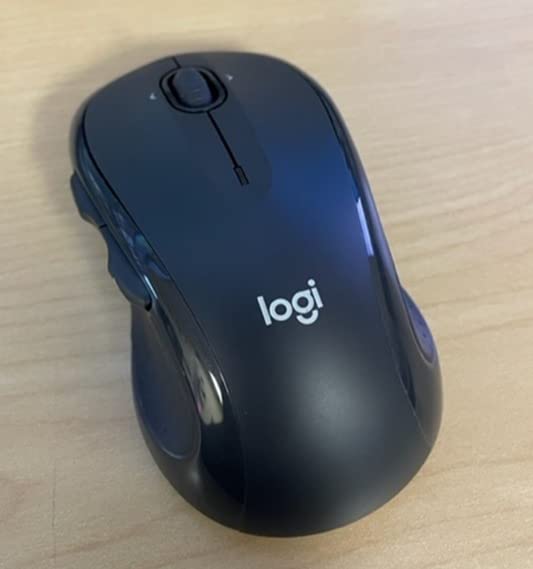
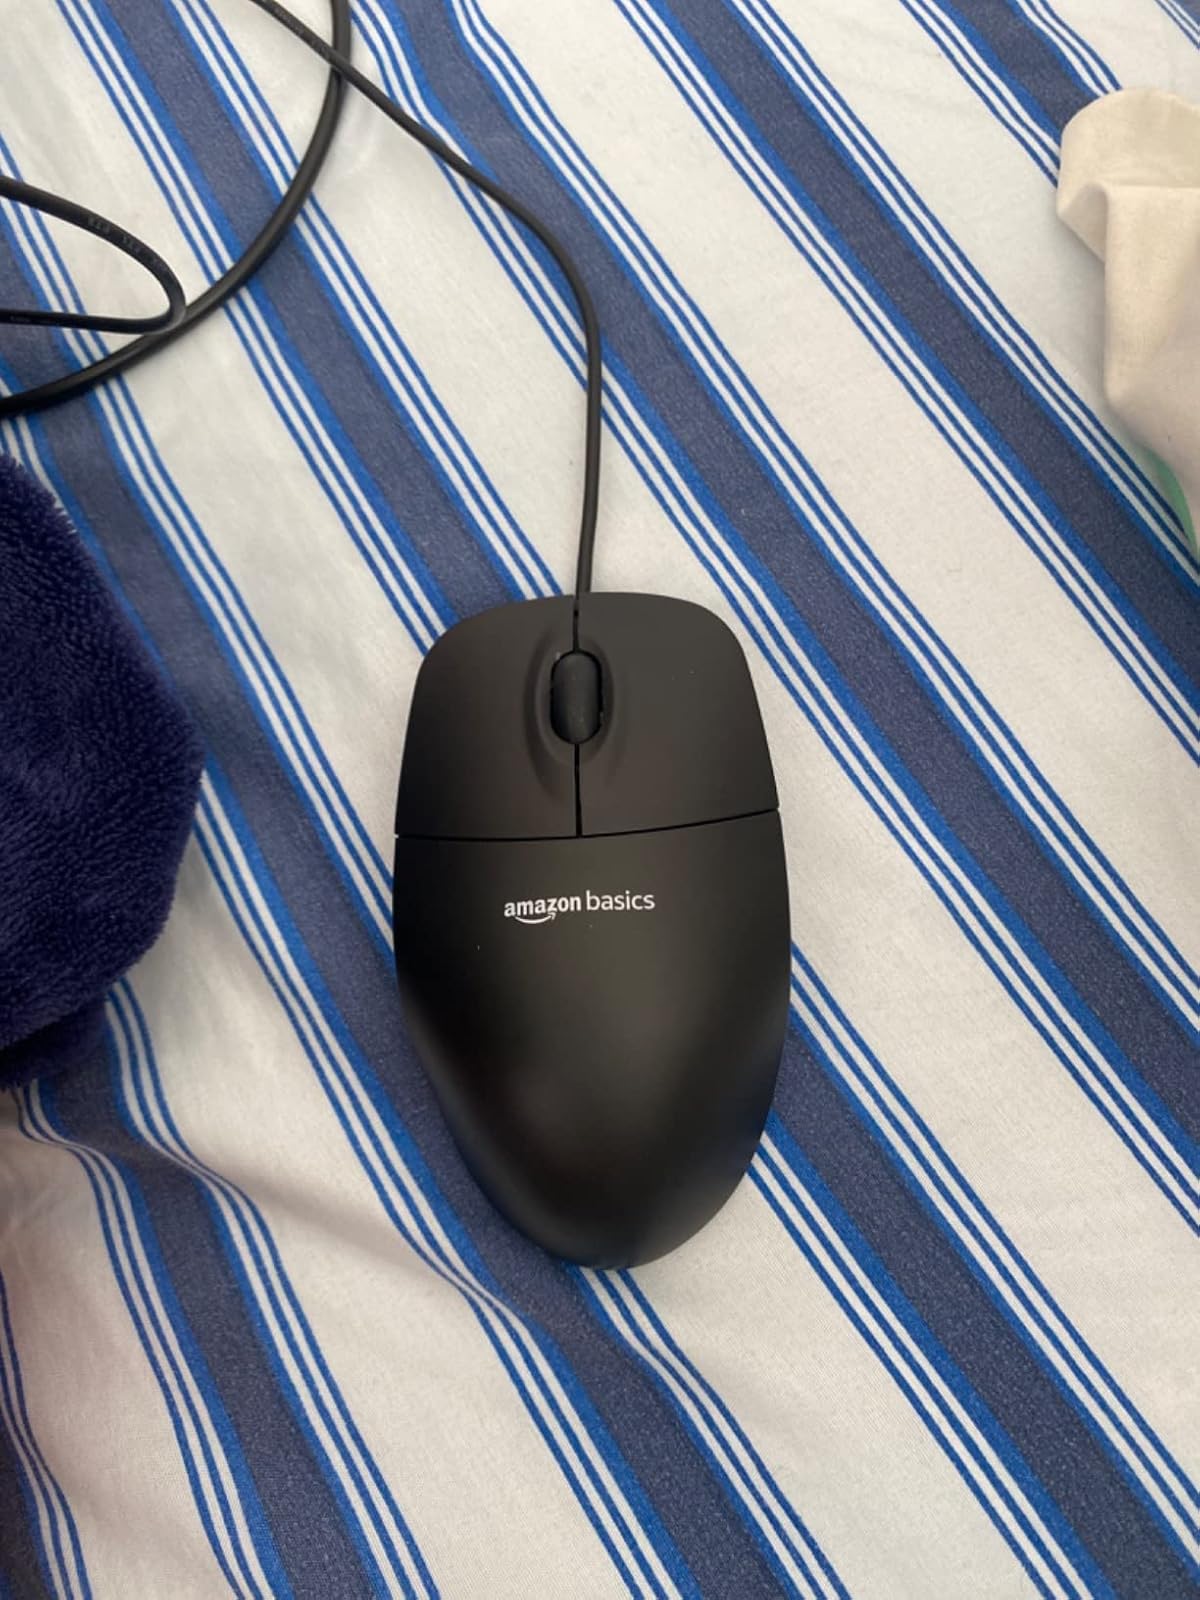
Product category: mouse
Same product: no